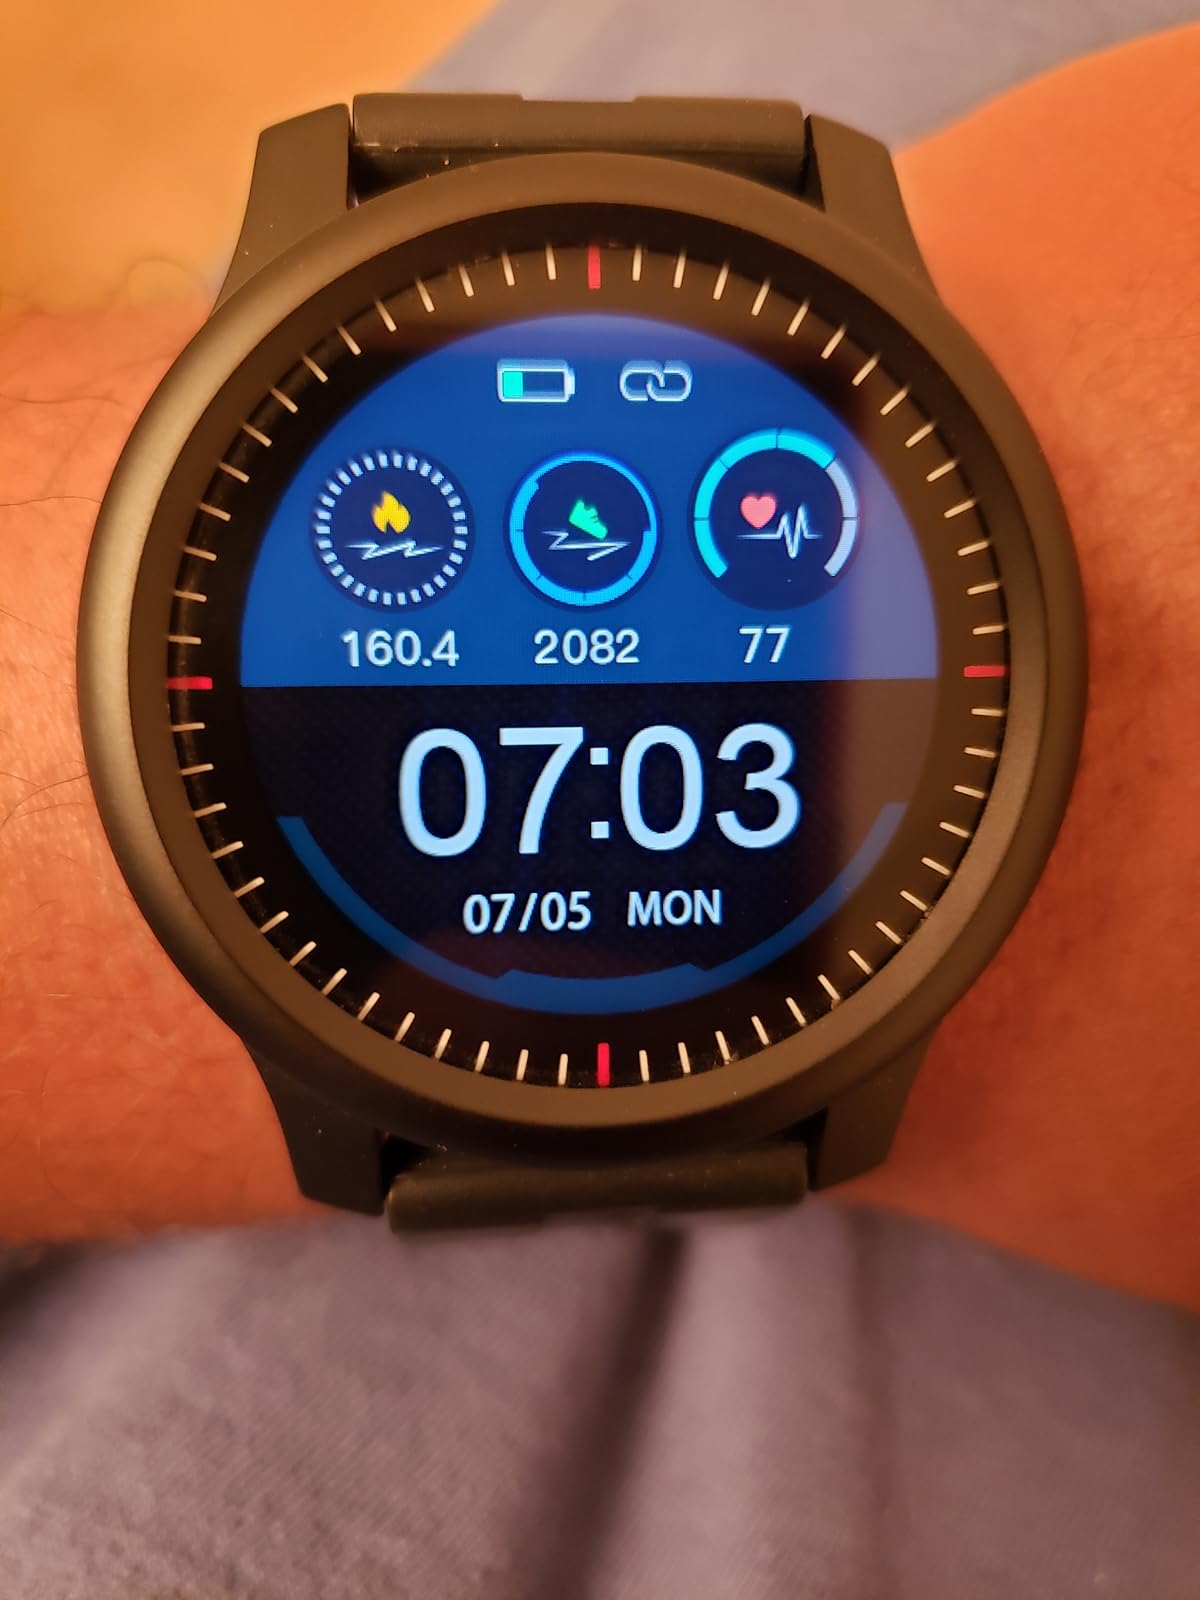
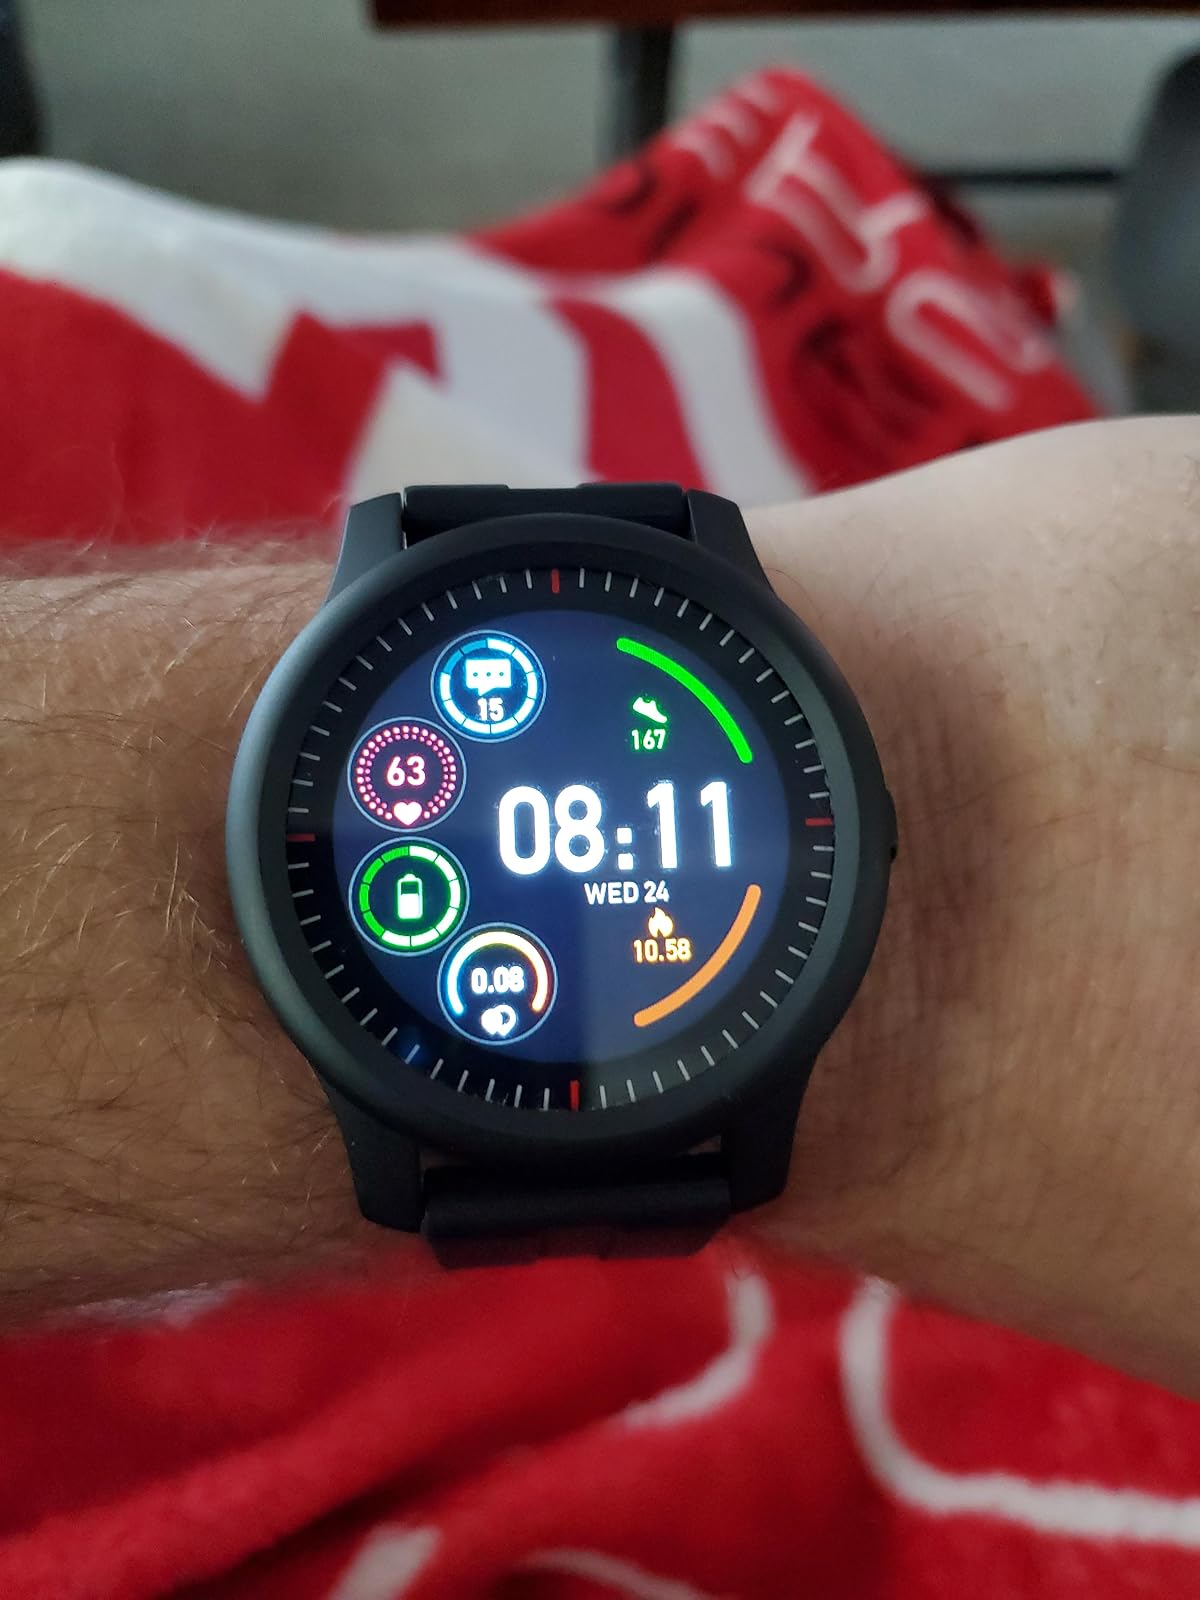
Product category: smartwatch
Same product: yes